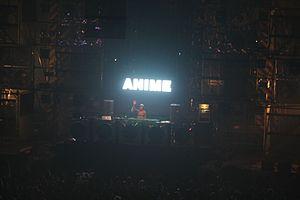
AniMe au Masters of Hardcore area de Syndicate 2010.
AniMe, ou simplement stylisé Anime, de son vrai nom Barbara Palermo, est une productrice et disc jockey de techno hardcore et gabber italienne. Elle est en actuel contrat avec le labels Dogfight Records. Elle a été intégrée au « Hall of Fame » du site Thunderdome et bénéficie d'une renommée internationale sur la scène hardcore.